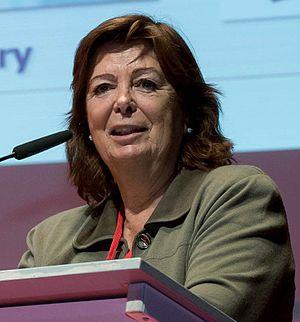
María Vallet-Regí, née le 19 avril 1946, est une chimiste inorganique espagnole. Depuis 2012, elle dirige le groupe des biomatériaux intelligents à l'université complutense de Madrid.